Football Association of Bosnia and Herzegovina

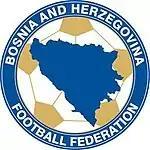
The old Football Association of Bosnia and Herzegovina logo

During the season 1997–98 Bosnia-Herzegovina football league competition included both Bosniak and Bosnian Croat clubs playing against each other for the first time. Before this, the leagues ran strictly divided along ethnic lines. Bosnian Serb clubs joined the league system in 2002.